Hedzer Rijpstra

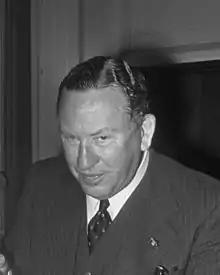
Hedzer Rijpstra

Hedzer Rijpstra (11 May 1919 – 7 April 2011) was a Dutch politician. He was born in Zelhem and died in Oegstgeest at the age of 91.